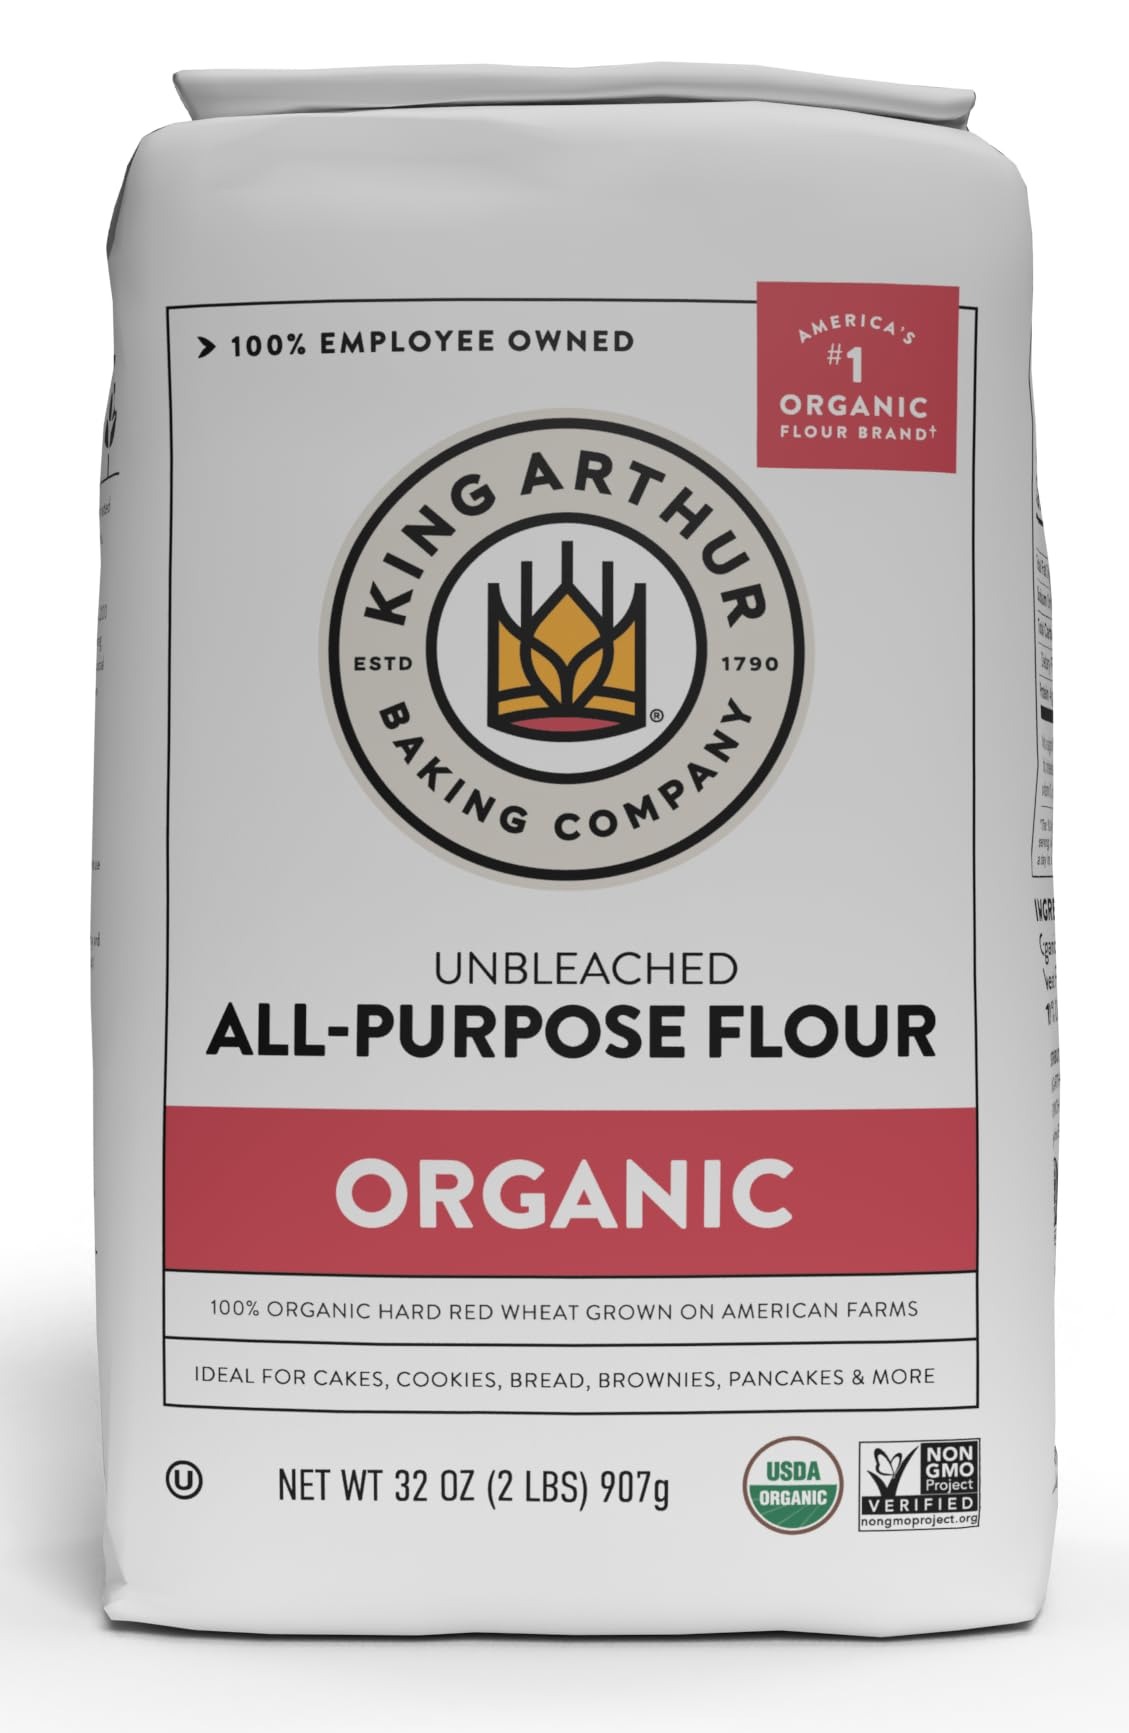
Item Name: King Arthur, 100% Organic All-Purpose Flour Unbleached, Non-GMO Project Verified, No Preservatives, 2 Pounds (Pack of 12)
Bullet Point 1: Our organic flour works in any recipe calling for "flour" or "all-purpose flour," delivering consistent results every time. Ideal for the full range of your baking repertoire, from brownies and cookies to pies, muffins and yeast bread
Bullet Point 2: Milled from 100% organic hard red winter and spring wheats, this jack-of-all-trades flour is malted; unenriched (also never been bleached or bromated); and will strengthen breads, bake up lofty biscuits, and turn out delicately crumbed cakes.
Bullet Point 3: King Arthur 100% Organic All-Purpose Flour is Non-GMO Project Verified and Approved Organic by USDA
Bullet Point 4: King Arthur Baking Company is a 100% Employee-Owned Company and a founding B Corporation
Bullet Point 5: We are King Arthur Baking Company. Our name and logo reflect who we've always been and always will be: bakers who are committed to spreading the simple joy of baking
Value: 384.0
Unit: Ounce

Price: 5.99